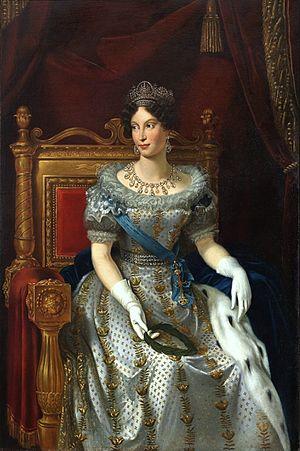
Sa Majesté Marie-Louise, duchesse de Parme, Plaisance et Guastalla.